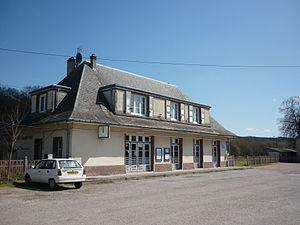
Bâtiment voyageurs de la gare de Glos-Monfort
La gare de Glos - Montfort est une gare ferroviaire française des lignes de Serquigny à Oissel et d'Évreux-Embranchement à Quetteville, située sur le territoire de la commune de Glos-sur-Risle, à proximité de Montfort-sur-Risle, dans le département de l'Eure, en région Normandie.